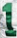
Number: 1